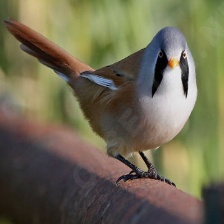
Species: BEARDED REEDLING
Scientific name: PANURUS BIARMICUS